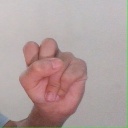
अक्षर: स